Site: brandenburg
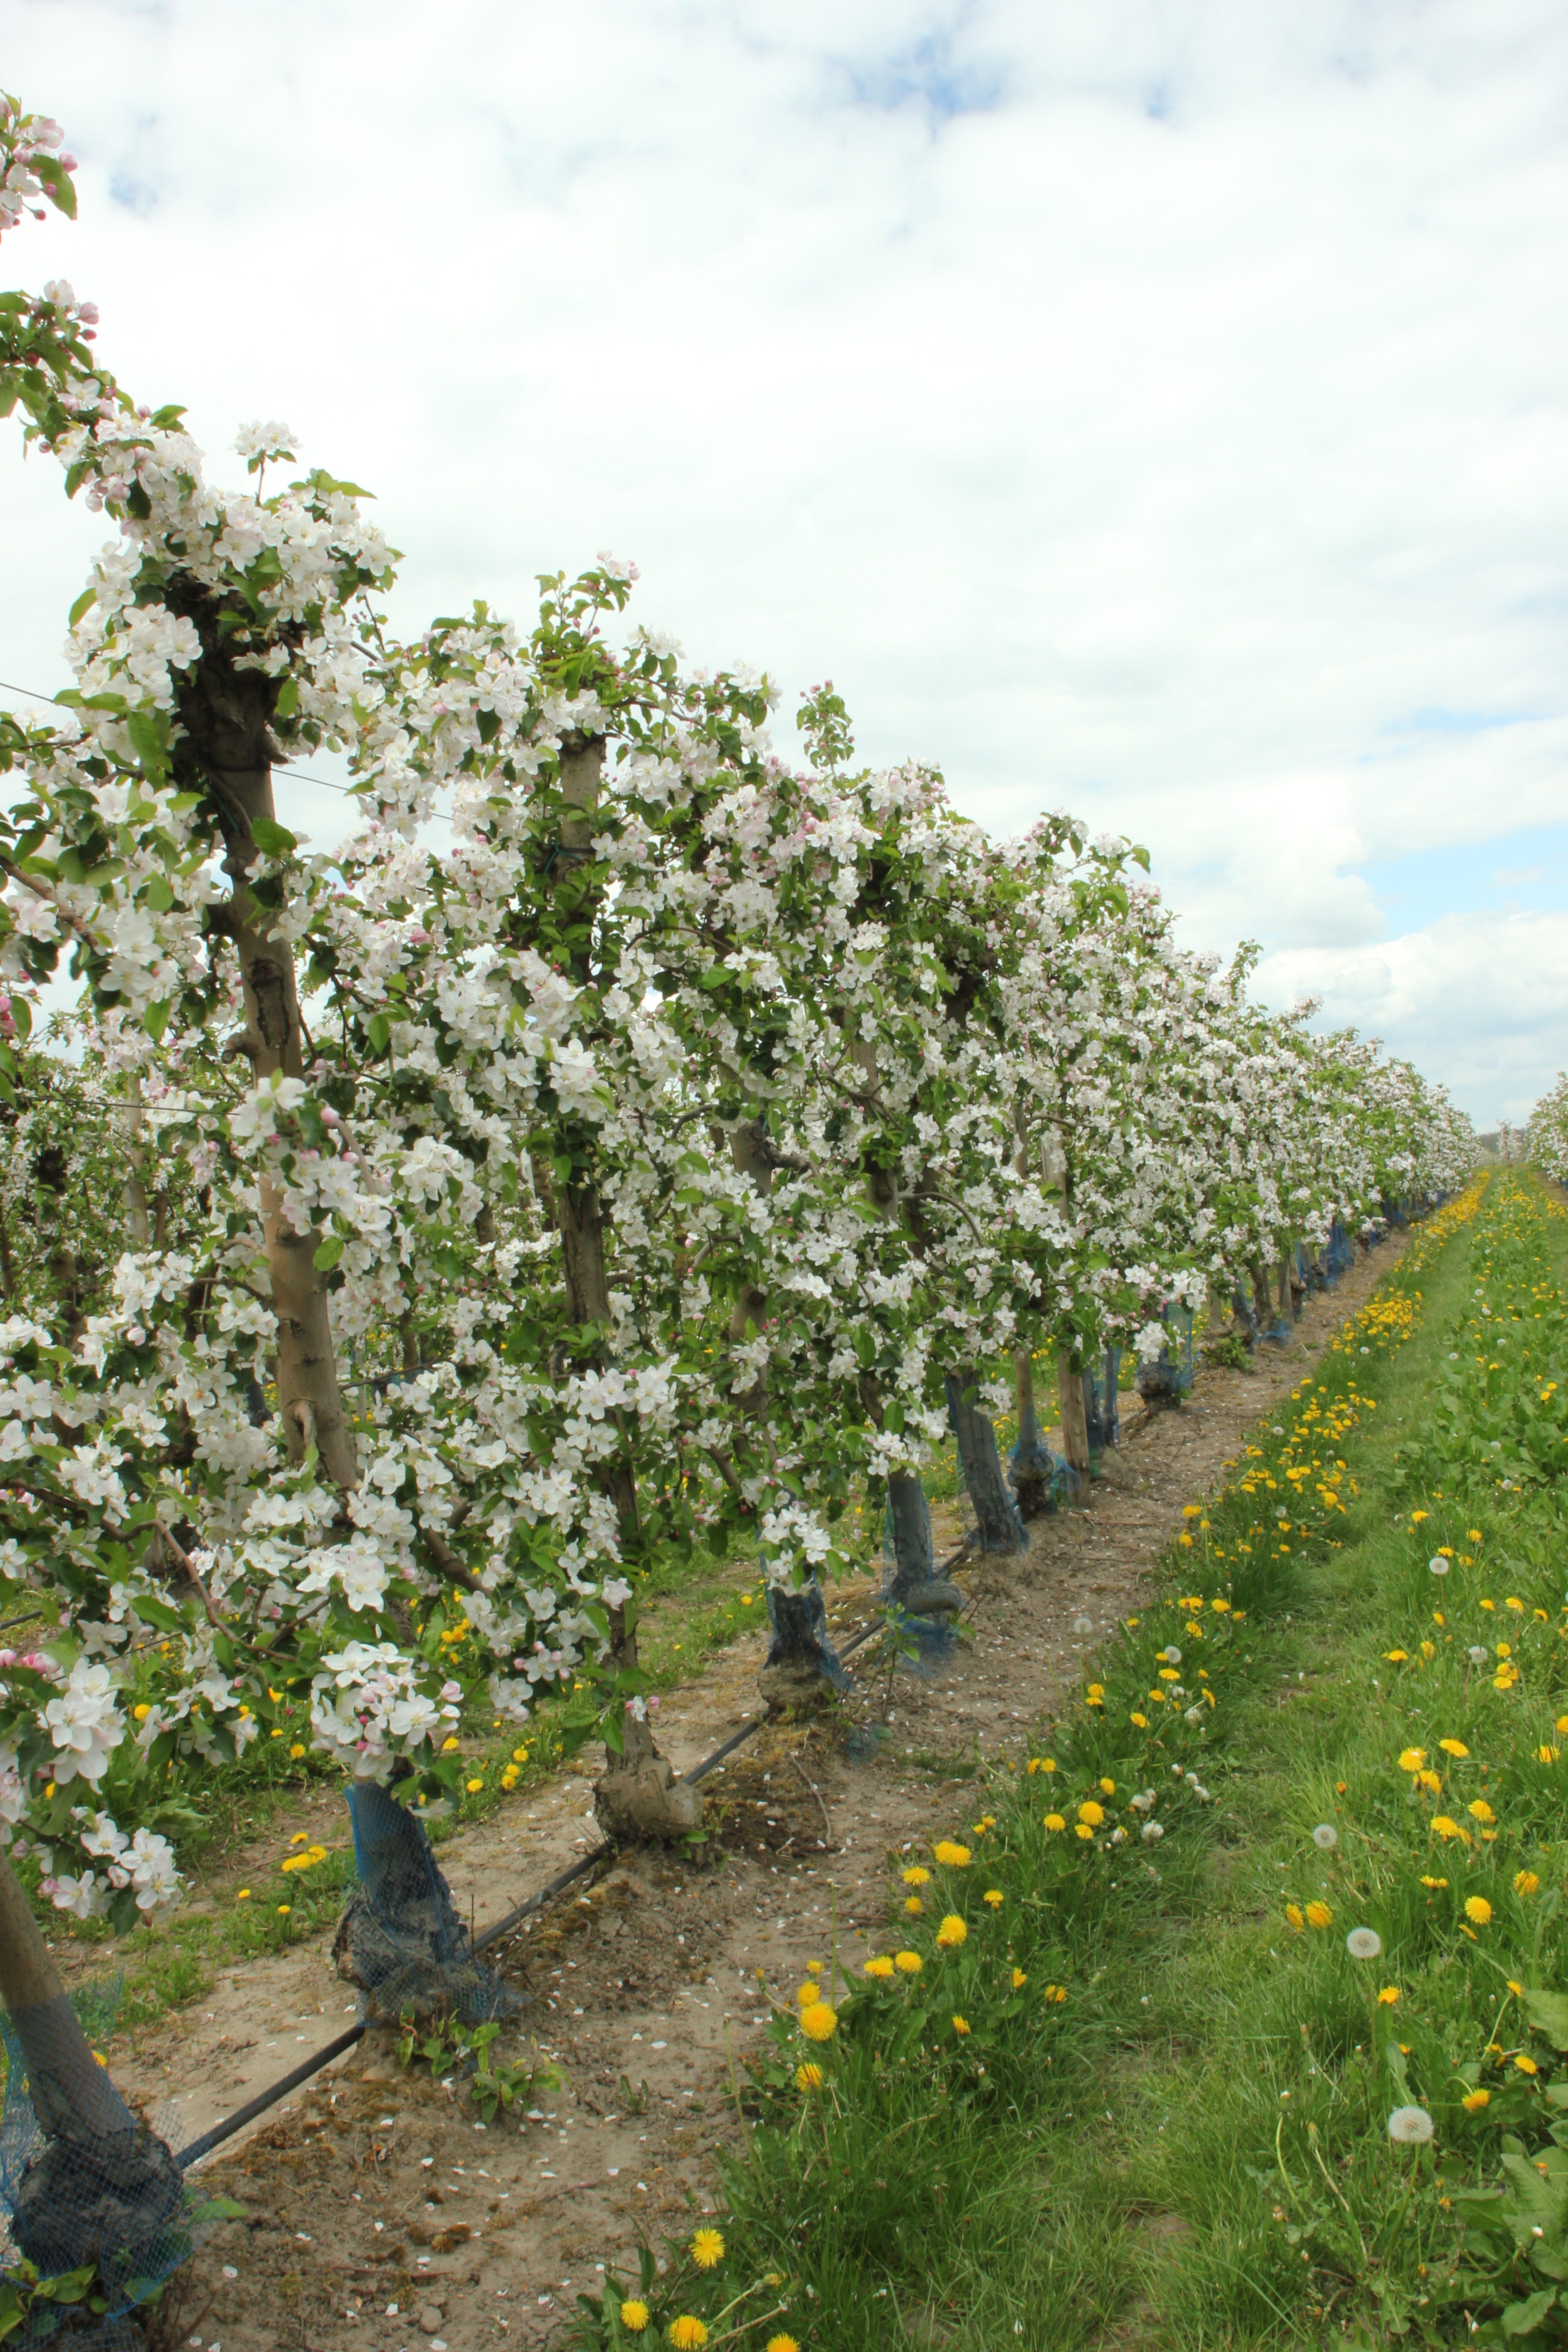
Growth stage (BBCH 65): Flowering